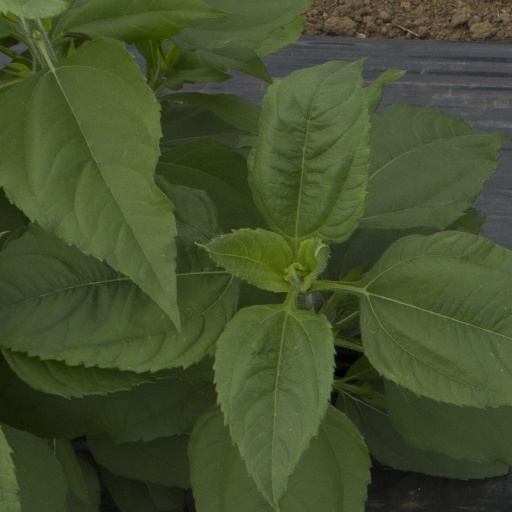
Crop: Jerusalem artichoke